G-W Invader

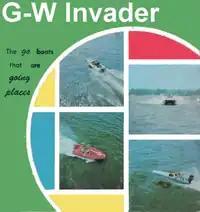
Promotional pamphlet (1969) for G-W Invader

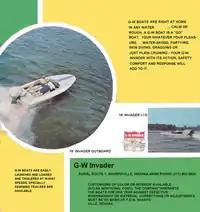
Back of promotional pamphlet

G-W Invader is a line of small recreational power boats that were manufactured by Arne Gray and George Wooldridge of Sharpsville, Indiana, United States.